Metaxades

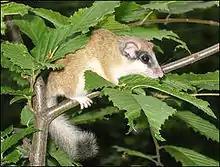
Dryomys nitedula

Thracian houses from the Ottoman period typically feature flat-fronted designs with semi-open and closed private spaces arranged in two parallel zones. A defining element is the loggia, a semi-open space similar to the ancient Greek "pastada" or "prostada". In two-story houses, the upper-level loggia often mirrors the Byzantine "doxatos", characterized by rows of small arches between columns. The "hagiati"—a semi-open space—also appears frequently, adapting to climate variations; in colder regions, it is enclosed with a series of windows to regulate sunlight throughout the year. Enclosed balconies ("sahnisia") serve a similar bioclimatic purpose.